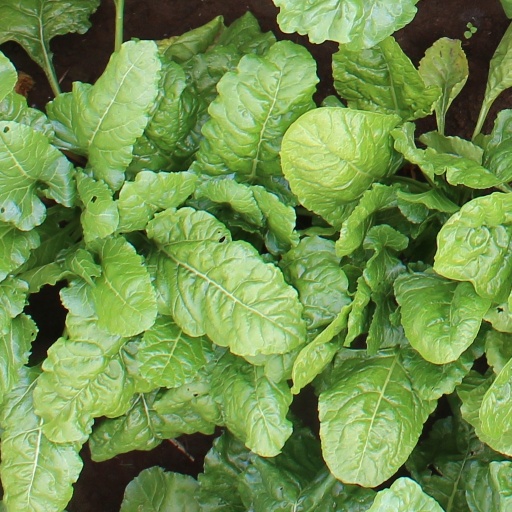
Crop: sugar beet